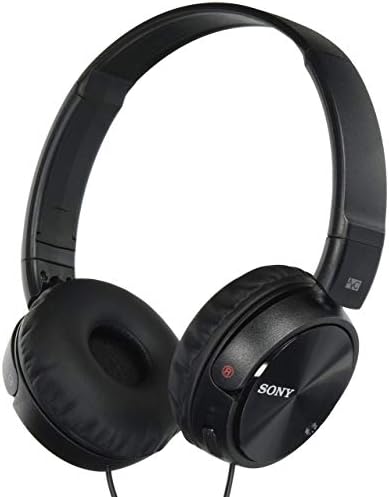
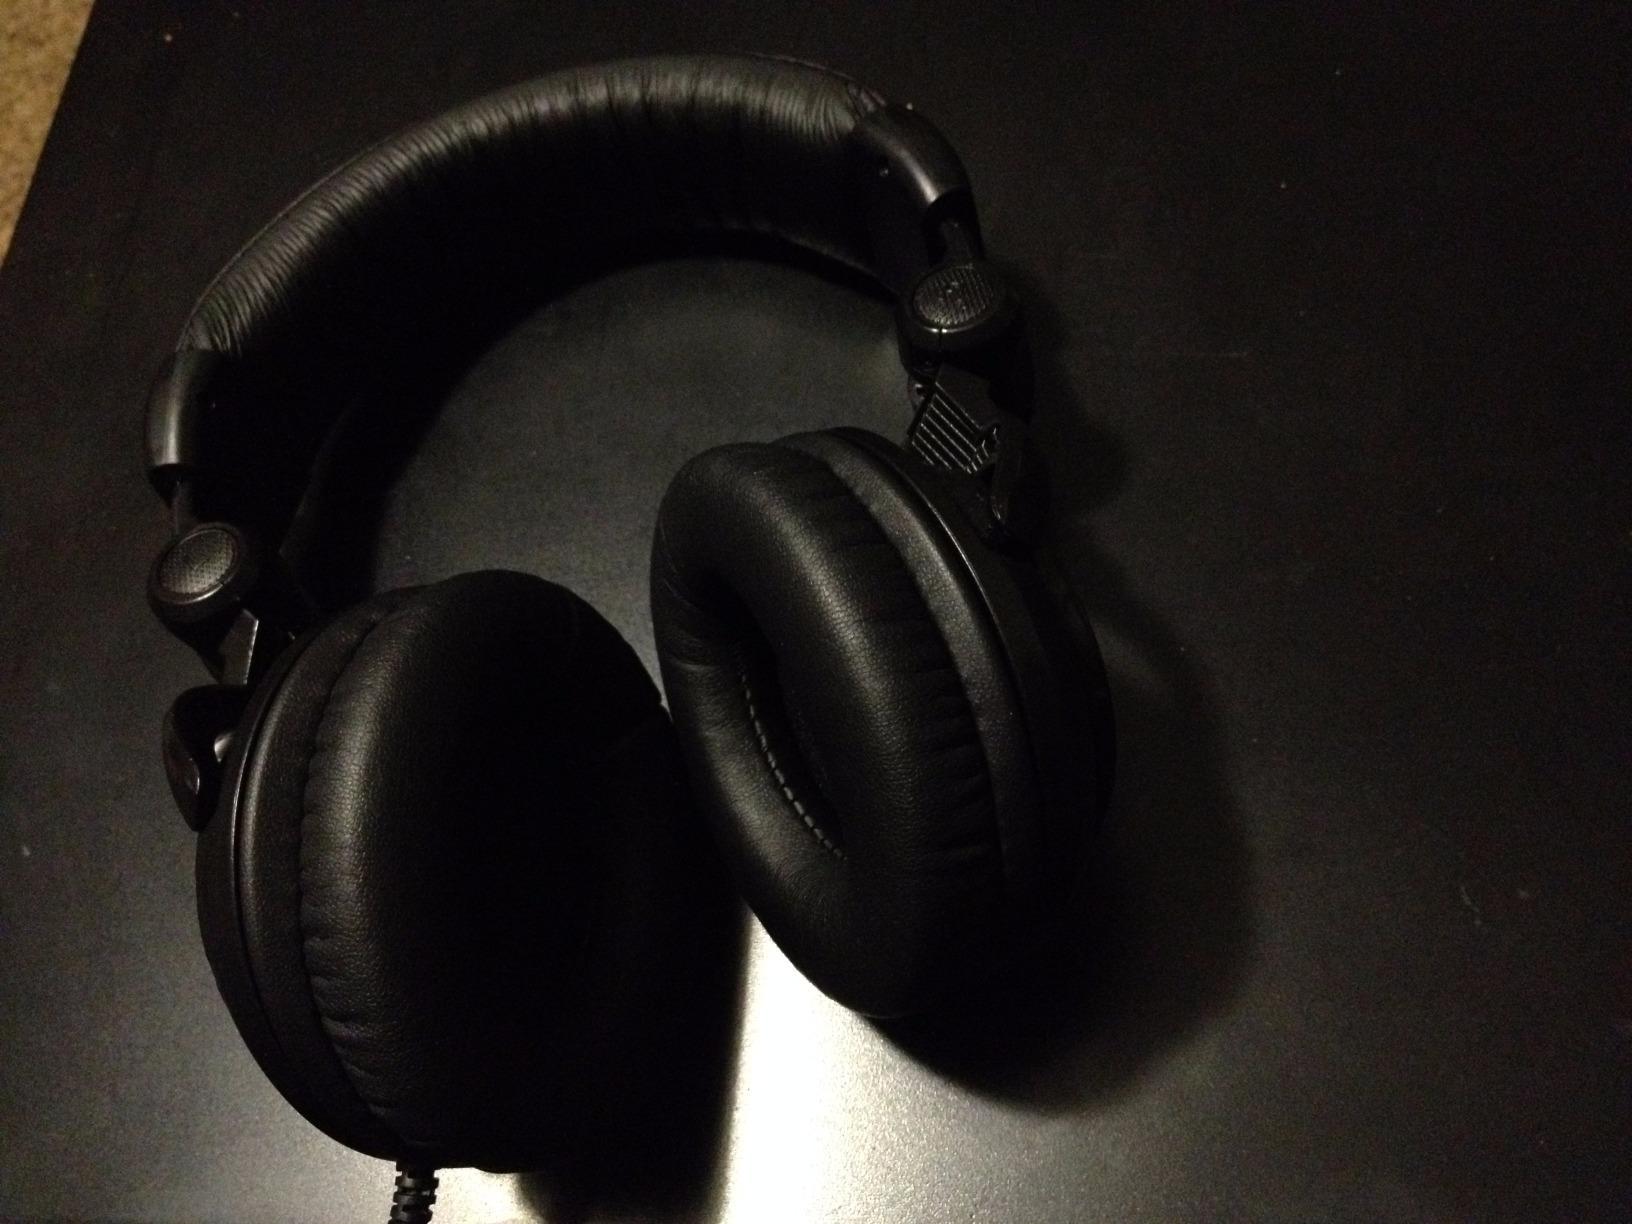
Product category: headphones
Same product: no